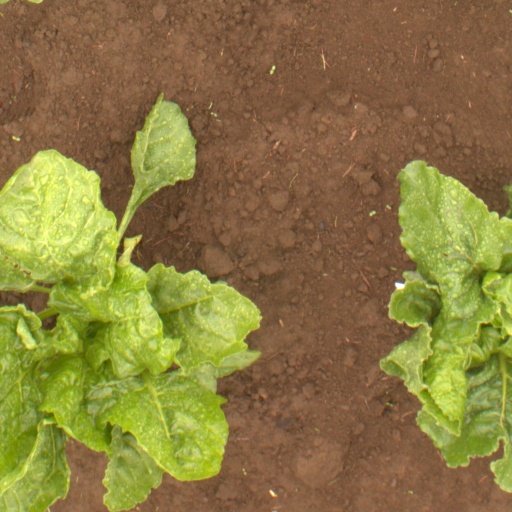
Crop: sugar beet